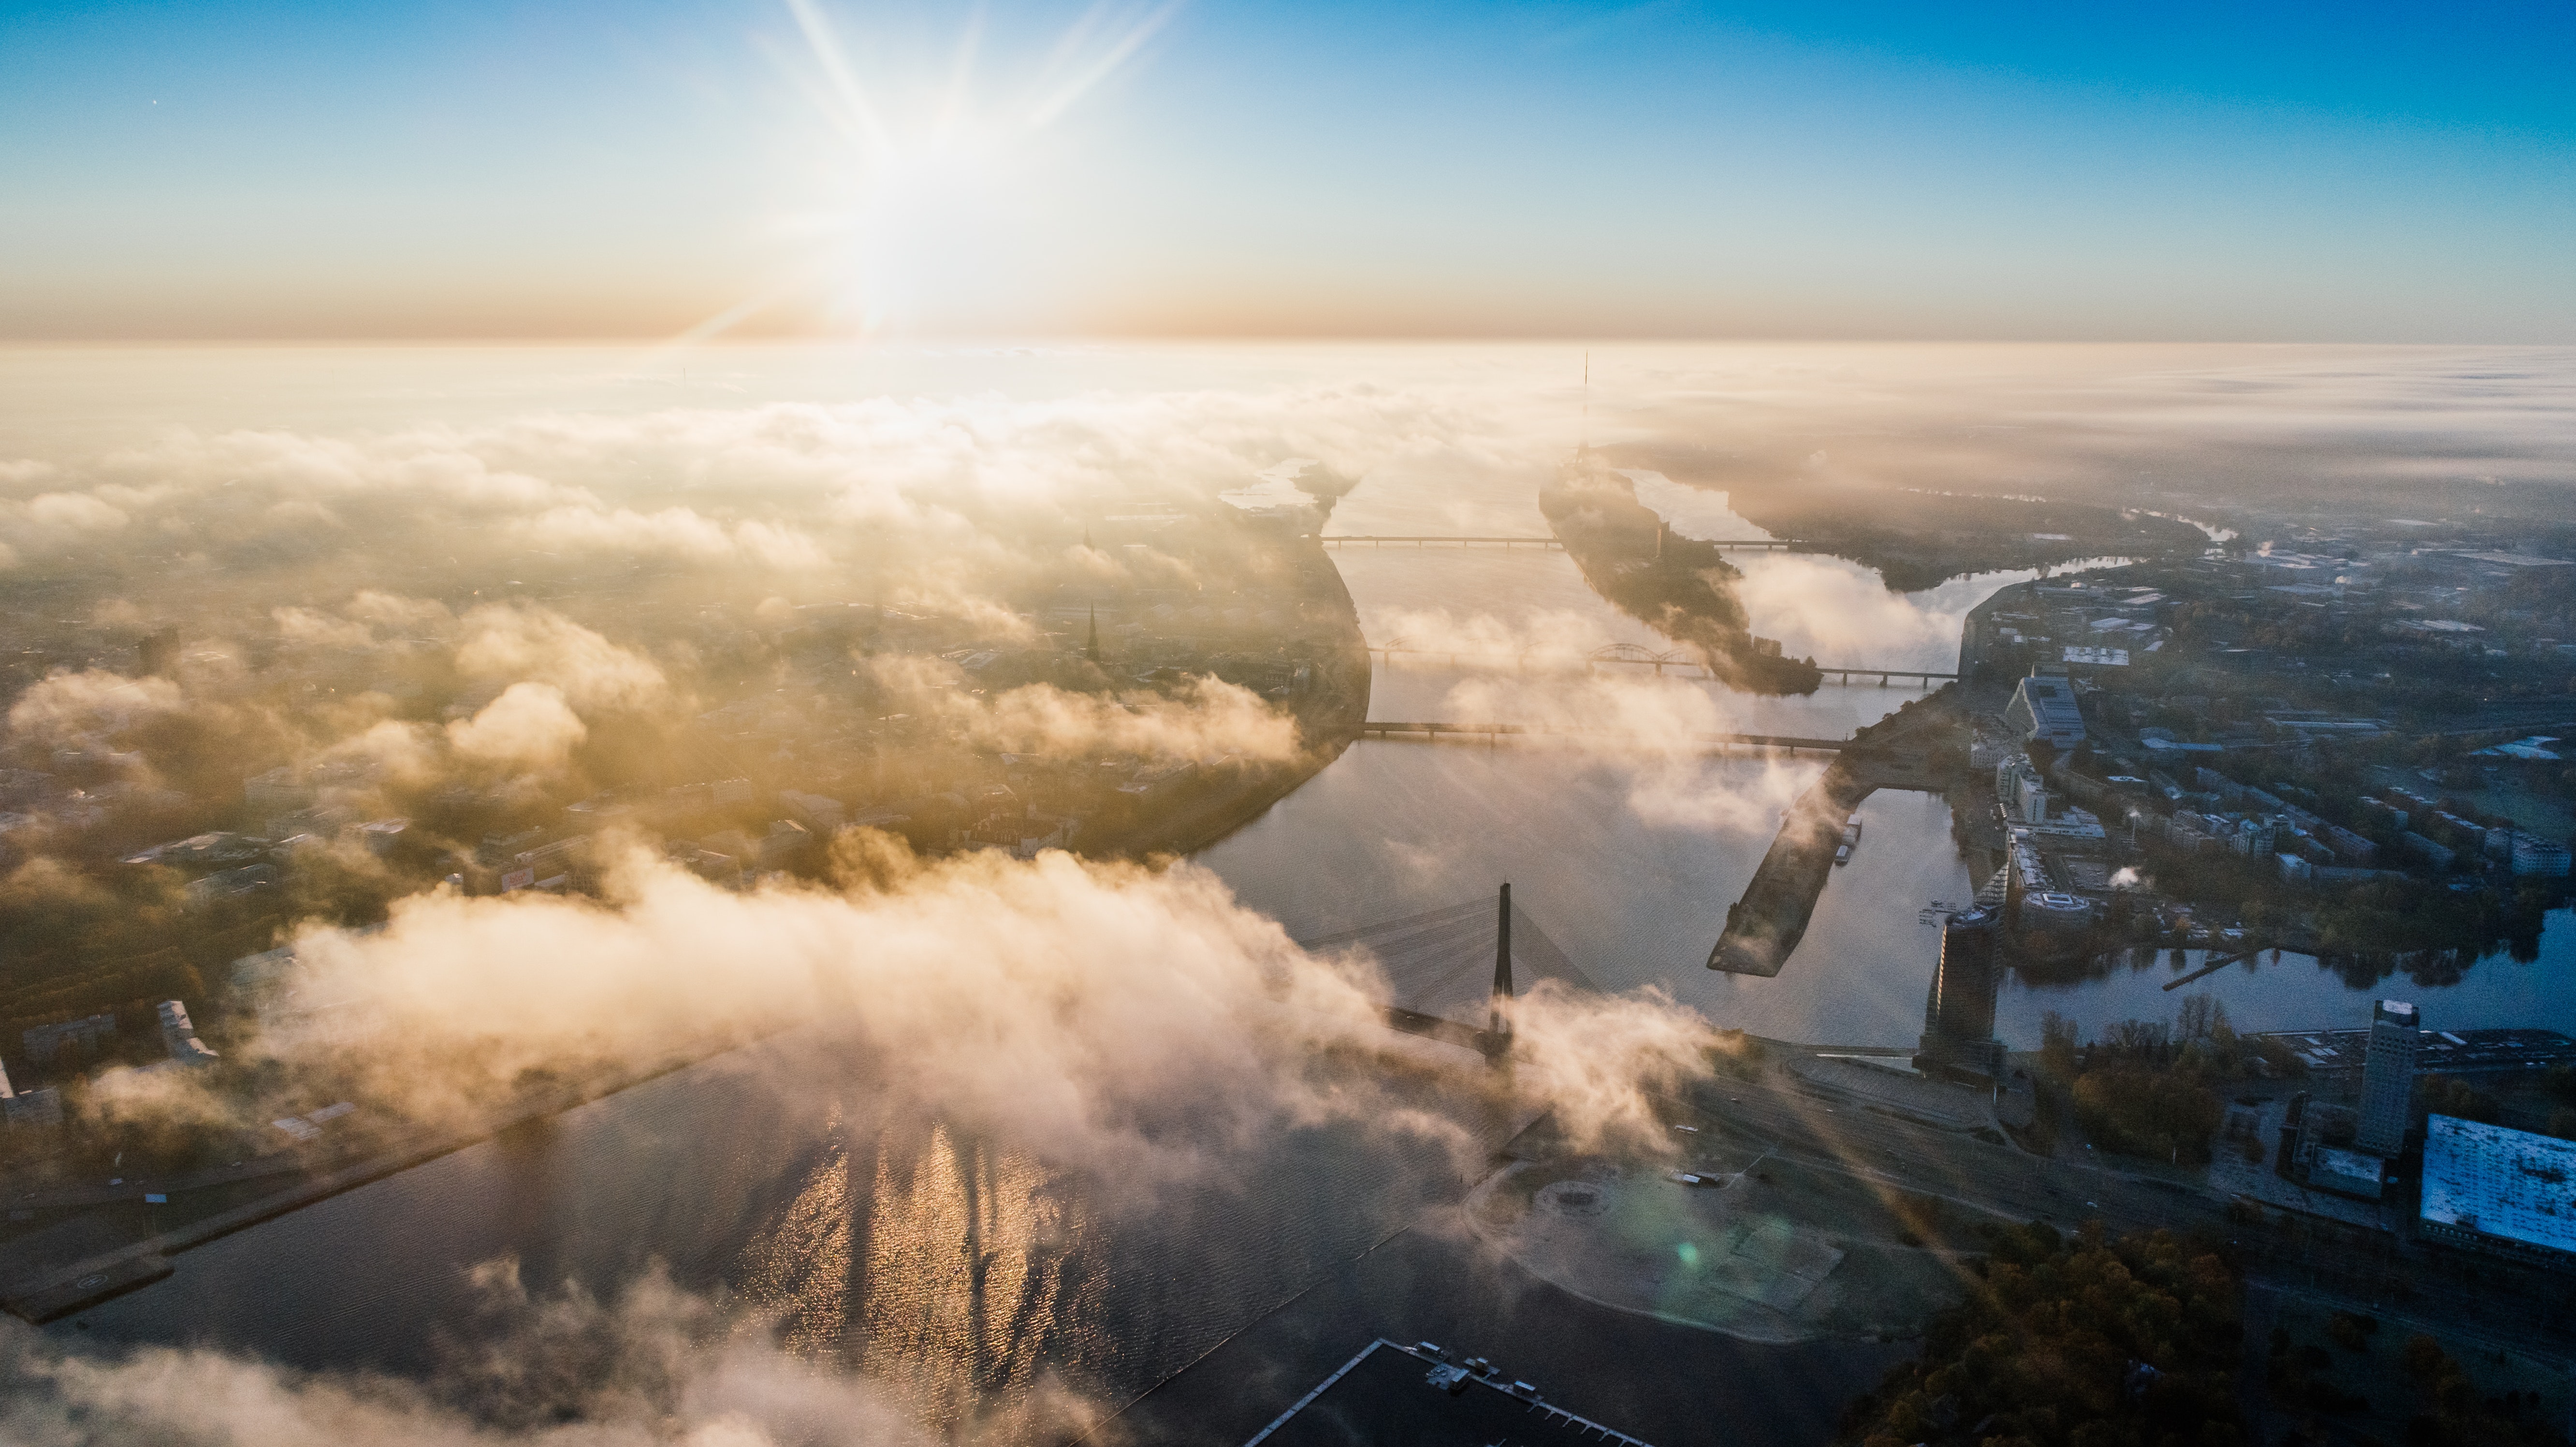
sky, cloud, atmosphere, daytime, atmospheric phenomenon, aerial photography, mountain range, horizon, sunlight, cumulus, photography, mountain, air travel, landscape, meteorological phenomenon, space, earth, summit, world